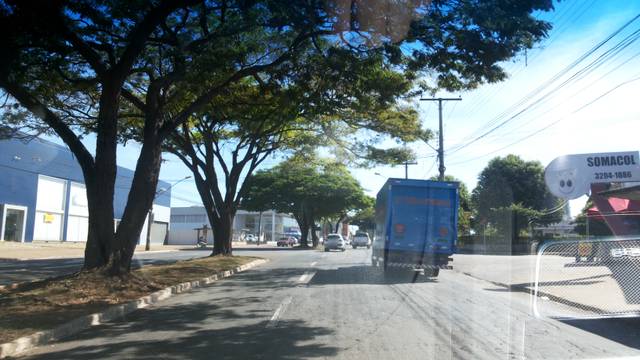
Region: Brazil
Coordinates: -16.645, -49.242